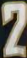
Number: 2